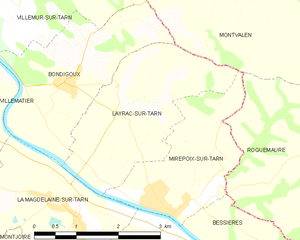
Layrac-sur-Tarn est une commune française située dans le sud-ouest de la France, dans le département de la Haute-Garonne, en région Occitanie. La ville fait partie de la région historique de l'Occitanie et du pays traditionnel du Haut-Languedoc.